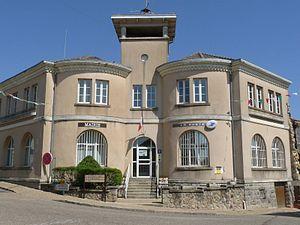
Mairie-poste de Brigueuil, Charente, France
Brigueuil est une commune du Sud-Ouest de la France, située dans le département de la Charente.